Hipparchus (lunar crater)

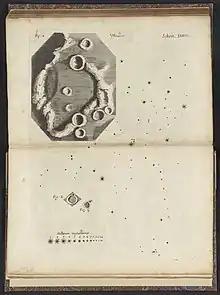
Robert Hooke's observations of the lunar crater Hipparchus, 1665

In October 1664, Robert Hooke used a 36-foot telescope to make a detailed drawing of the single crater Hipparchus and surrounding terrain, which he published as a plate in his "Micrographia" (1665). His drawing contained an abundance of detail, and can be considered the first high-definition illustration of an individual lunar feature. Hooke argued that its features were not fixed, but were a product of ongoing physical forces. He suggested two possible models to explain lunar crater formation: projectile bombardment from space and subterranean lunar vulcanism. Less accurately, he speculated that the crater might contain